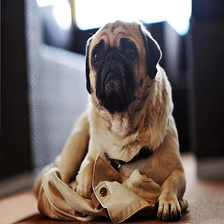
Species: dog
Breed: pug